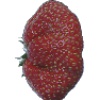
Label: strawberry_wedge